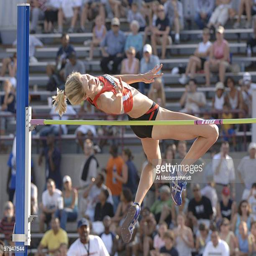
olympic athlete finishes second in the women 's high jump